Leslie Randall (actor)

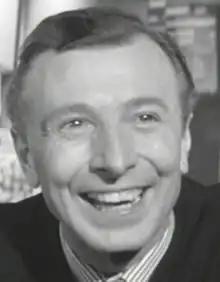
Leslie Randall in Billy Liar 1963

Leslie Randall (19 October 1924 – 2 August 2020) was an English film and television actor, from South Shields, County Durham, who worked in the United Kingdom, the United States and Australia.